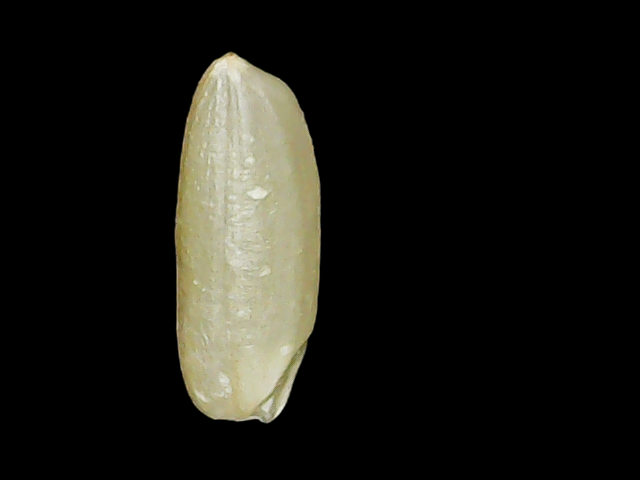
Rice variety: Binadhan12